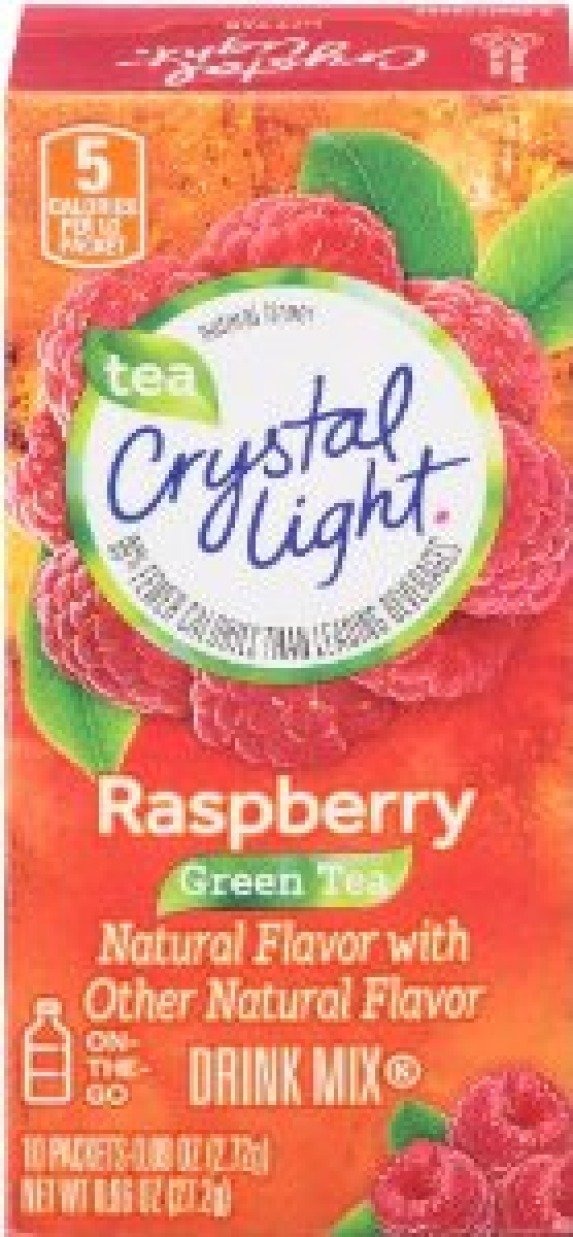
Item Name: Crystal Light Raspberry Green Tea (10 On the Go Packets)
Value: 0.96
Unit: Ounce

Price: 2.92